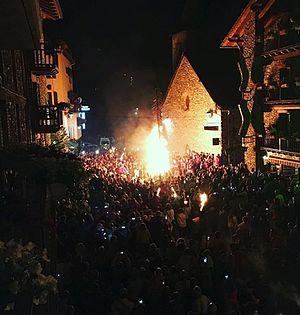
Les fêtes du feu du solstice d’été ont lieu dans les Pyrénées chaque année la même nuit, quand le soleil est à son zénith. Les fêtes se déroulent dans plusieurs villages ou communes au nord-est de l'Aragon, au nord-ouest de la Catalogne, en Andorre et dans des communes de Haute-Garonne et des Hautes-Pyrénées.